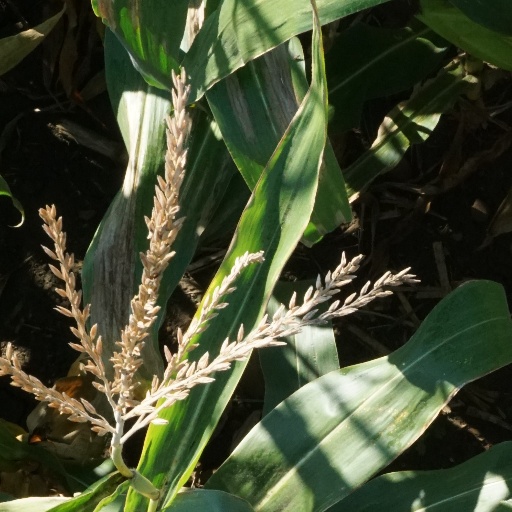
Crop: maize; corn